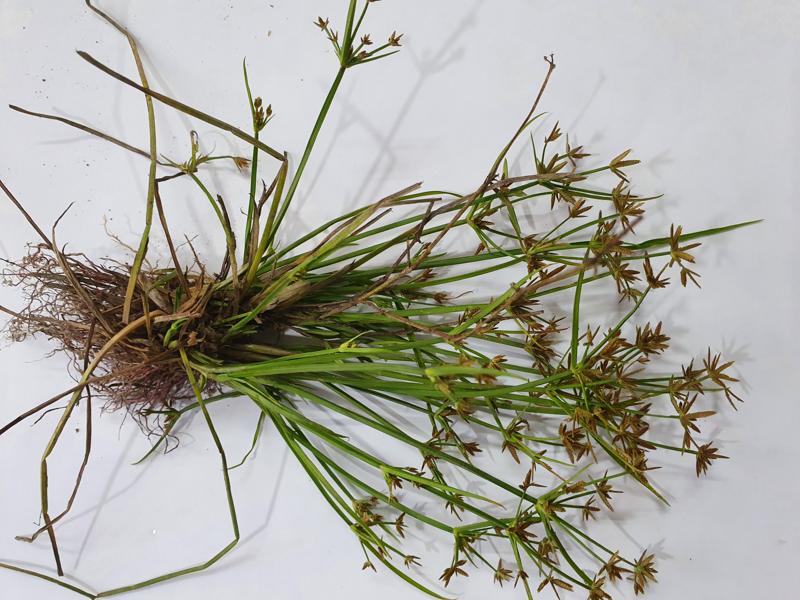
Weed species: Cyperus ochraceus